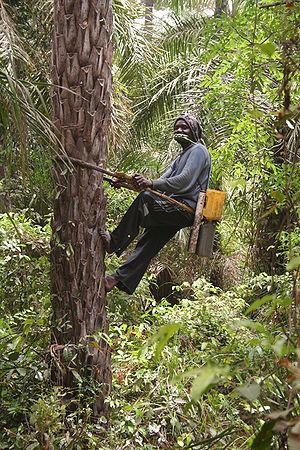
Le département de Foundiougne est l'un des 45 départements du Sénégal et l'un des 3 départements de la région de Fatick, dans l'ouest du pays.
Le vin de palme est une boisson alcoolisée obtenue par fermentation naturelle de sève de palmier. C'est une boisson traditionnelle dans la plupart des régions tropicales, elle est très répandue en Asie du Sud-est, Afrique du Nord surtout dans les régions proches du Sahara ainsi qu'en Afrique subsaharienne.